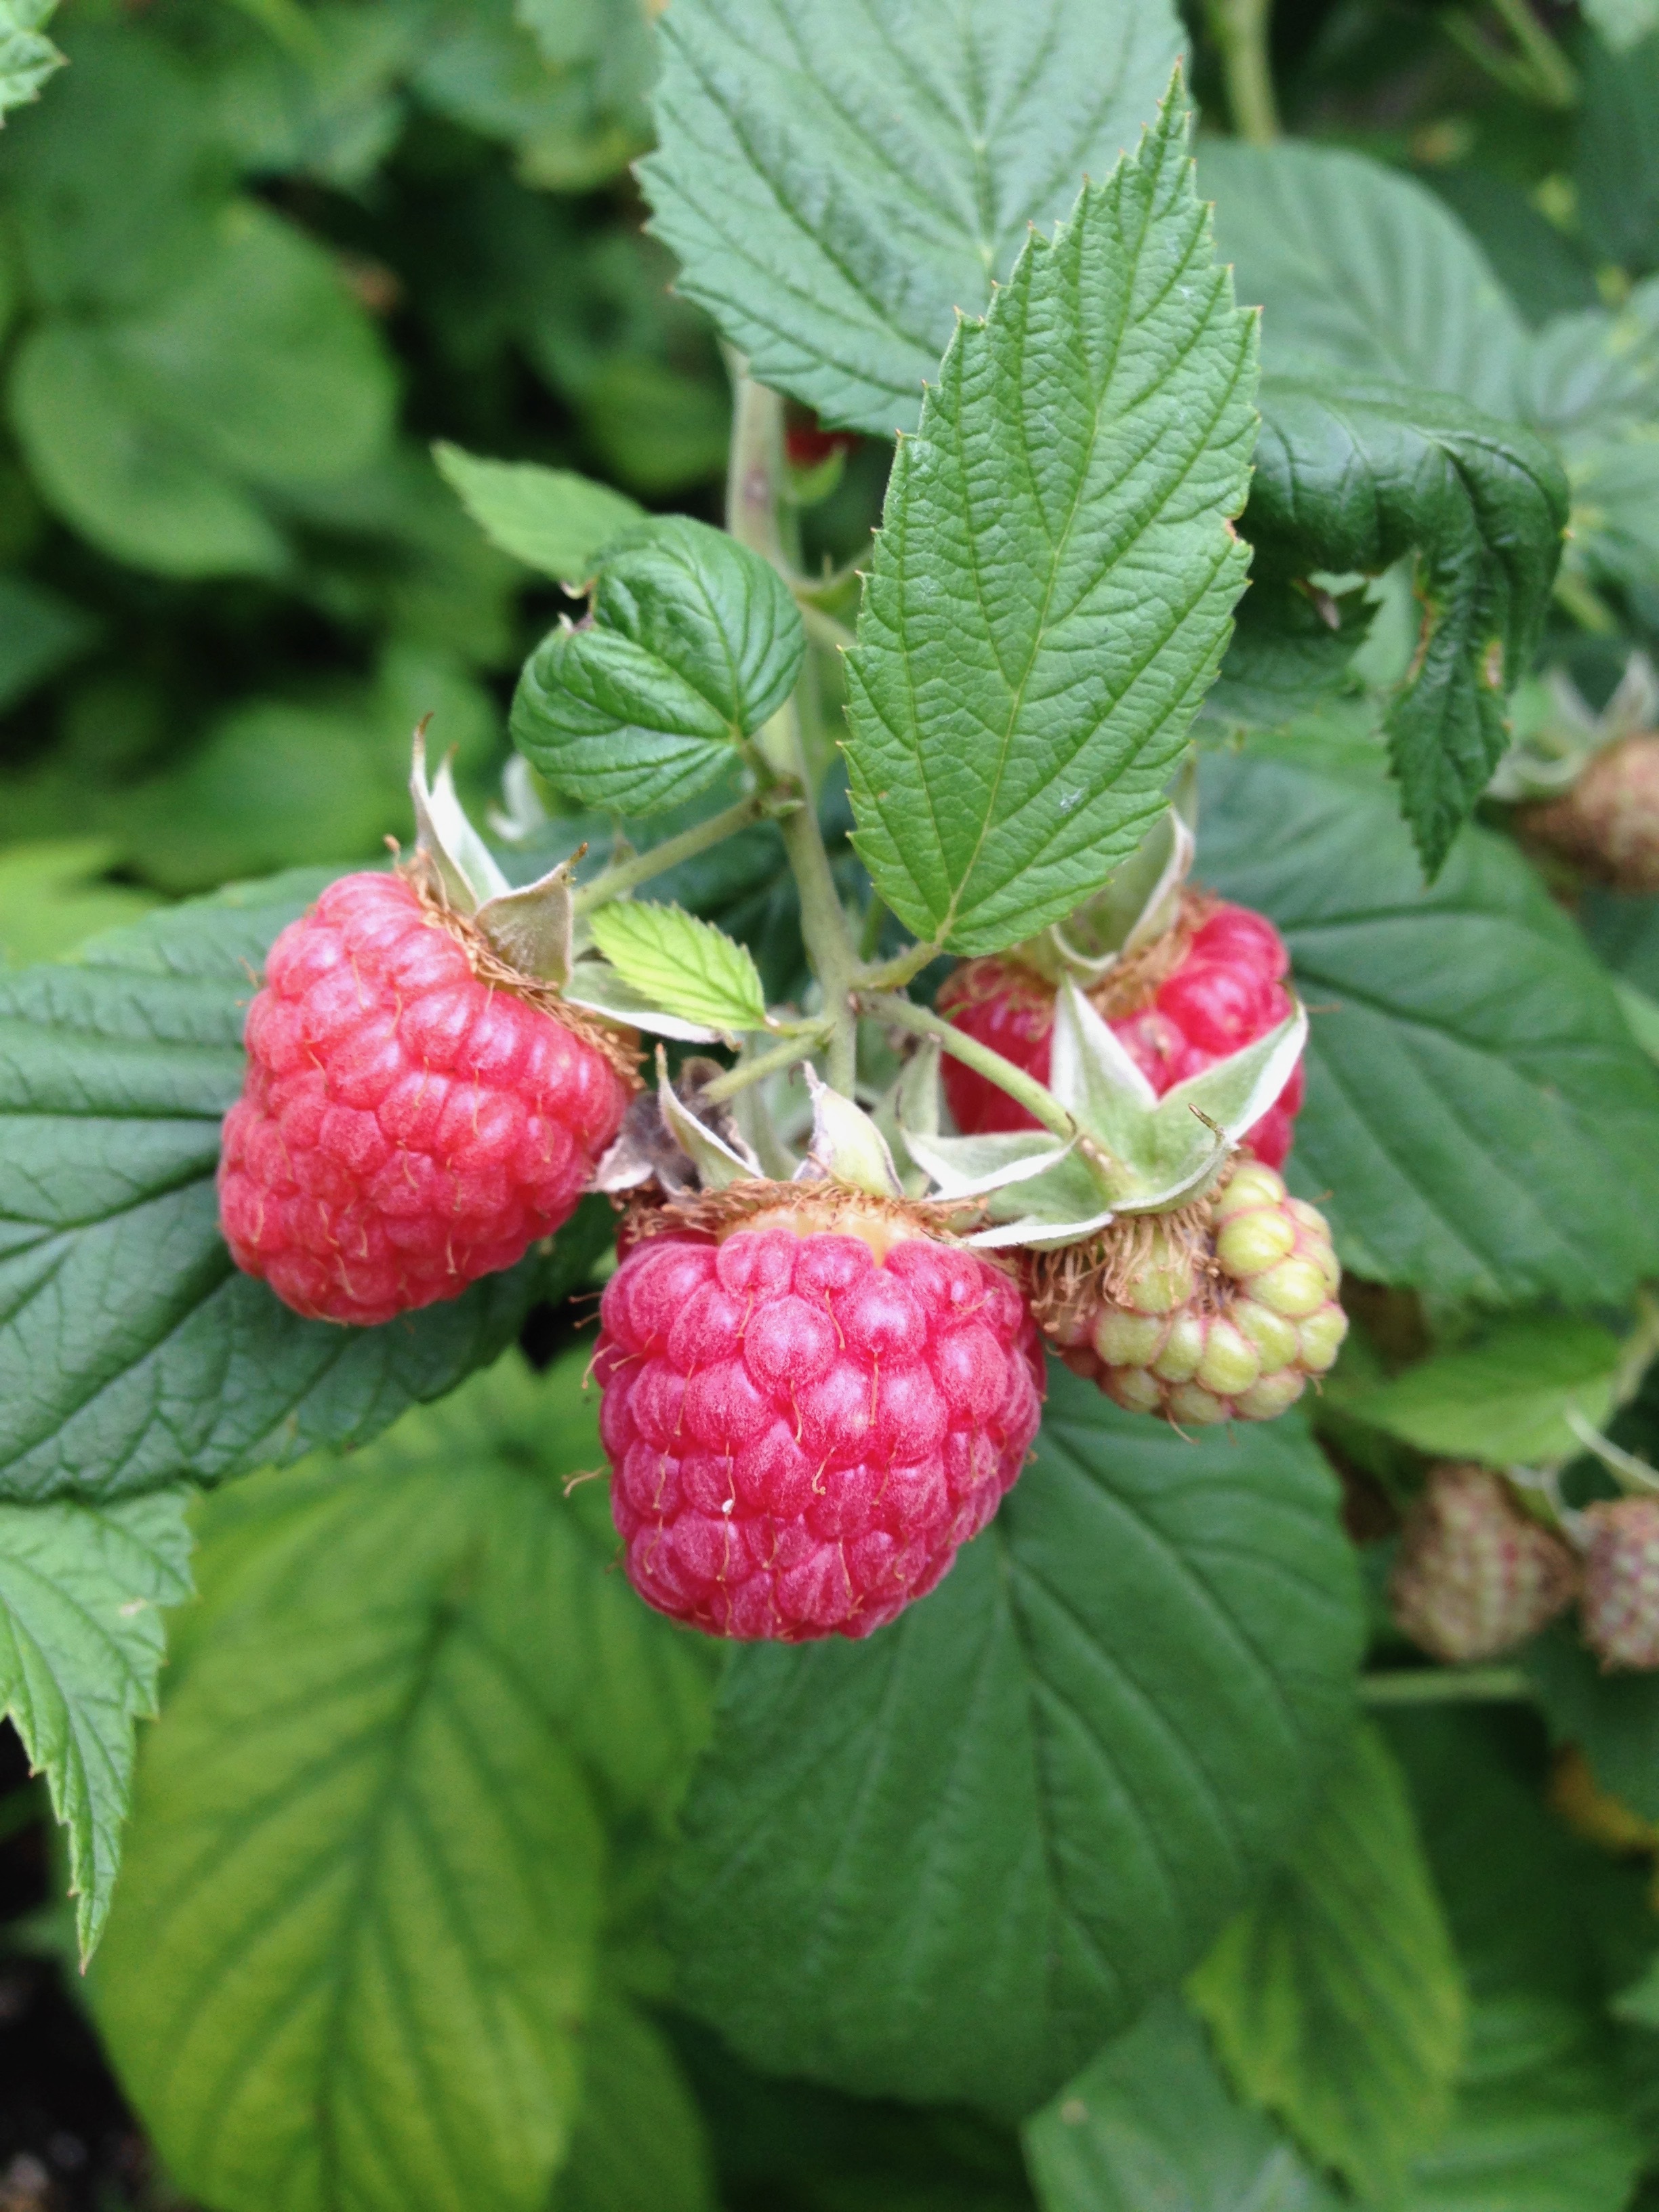
plant, raspberry, fruit, berry, leaf, flower, summer, ripe, food, green, red, produce, fresh, blackberry, strawberry, shrub, viburnum, bramble, strawberries, organic, flowering plant, rose family, land plant, chinese hawthorn, dewberry, boysenberry, loganberry, wine raspberry, tayberry, thimbleberry, west indian raspberry, salmonberry, mock strawberry